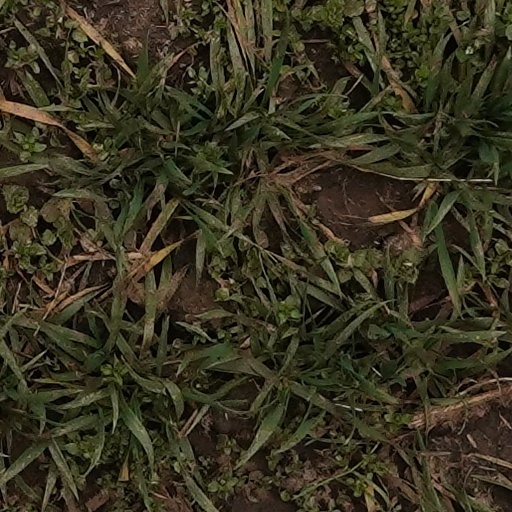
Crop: wheat